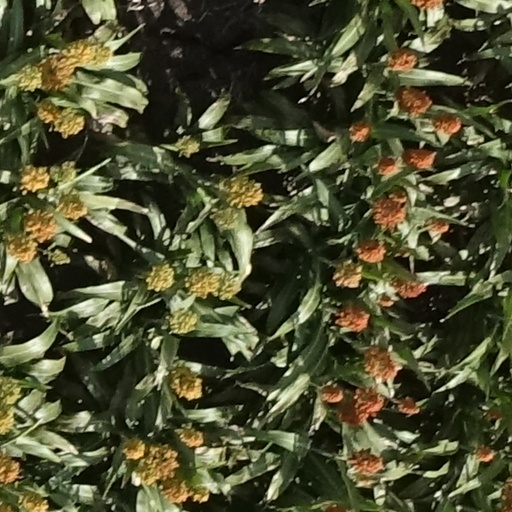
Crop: sorghum